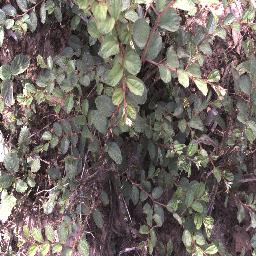
Label: chinee_apple